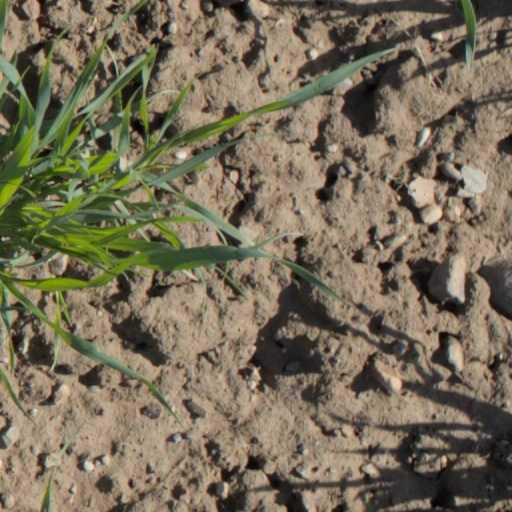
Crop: wheat